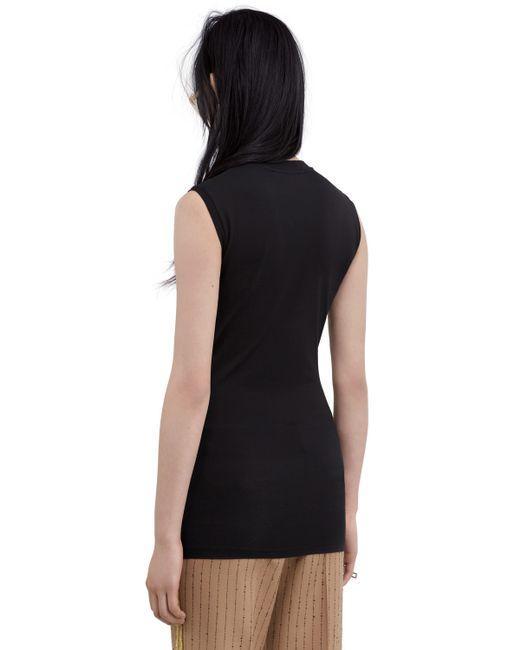
schwarzes, ärmelloses, schmales, langes Damen-T-Shirt